Breich railway station

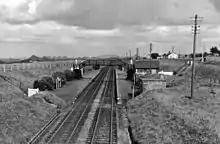
The station in 1962

The surrounding area, although now very rural, was once highly industrialised with several collieries, lime works, iron workings, etc. nearby, together with the Levenseat Branch of the North British Railway and the originally Scotch gauge Wilsontown, Morningside and Coltness line with its old terminus station of Longridge opened in 1845 and closed in 1848.